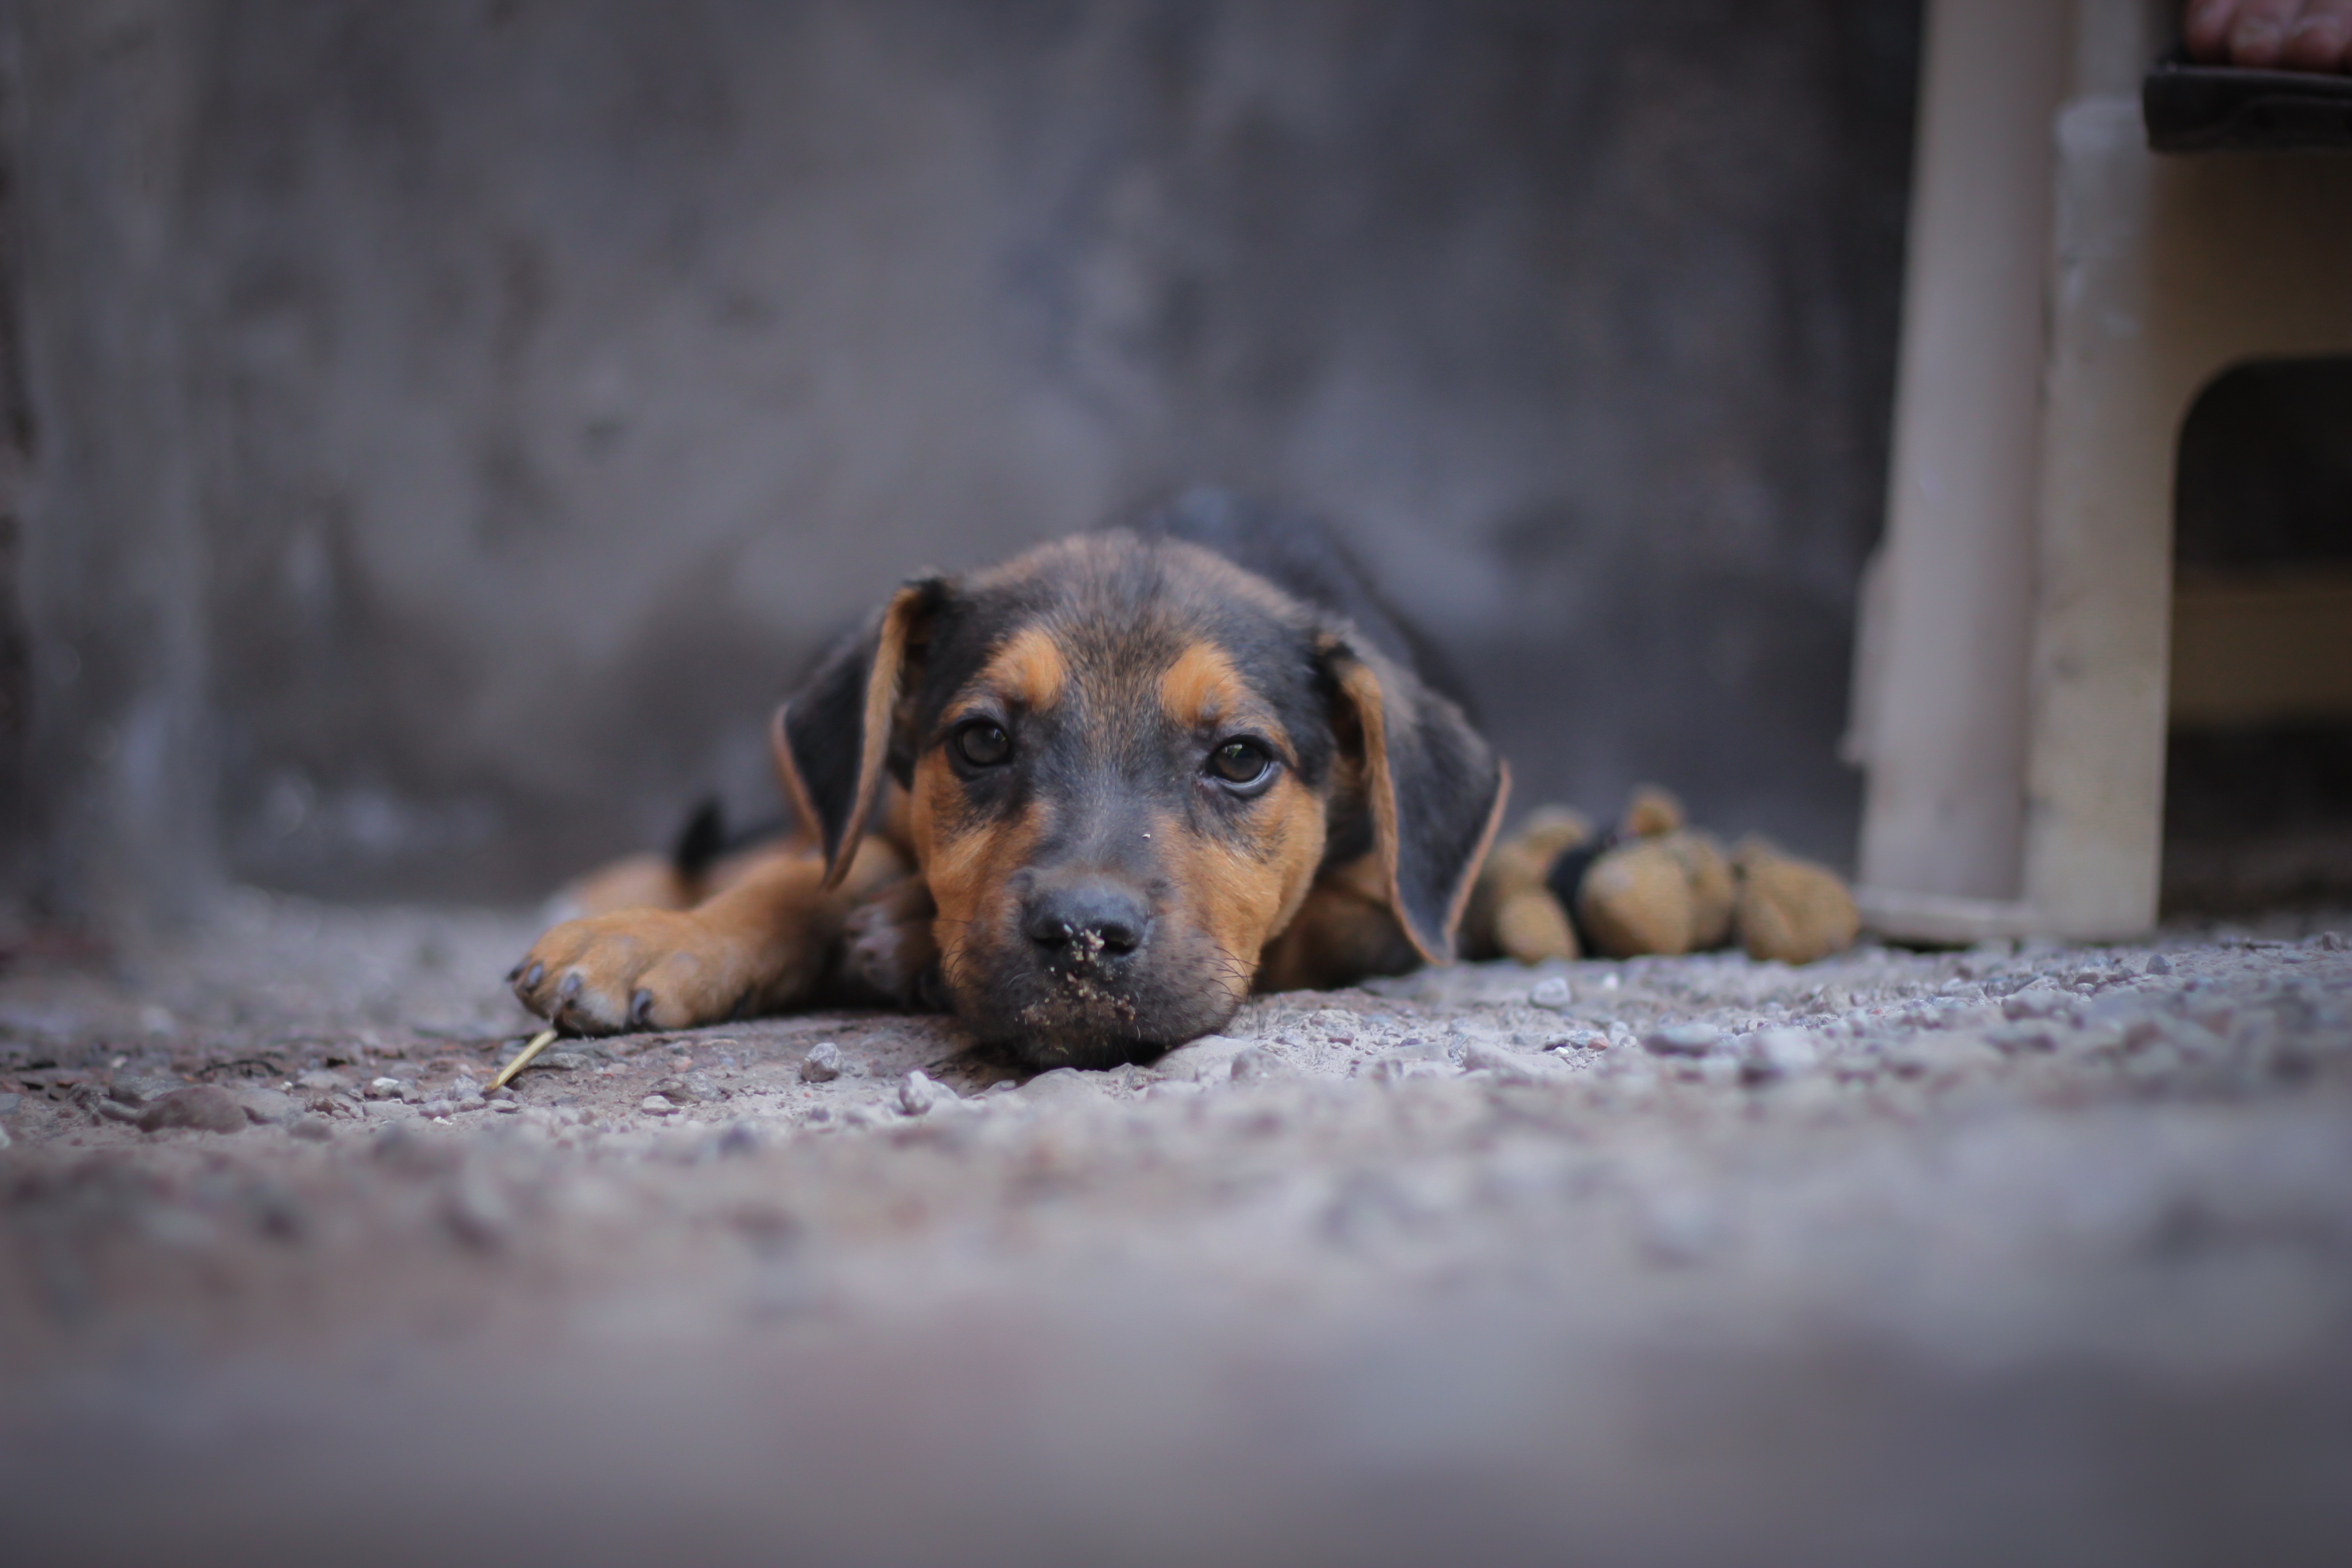
puppy, dog, animal, pet, mammal, hound, pets, animals, look, mammals, vertebrate, street dog, dog like mammal, dog crossbreeds